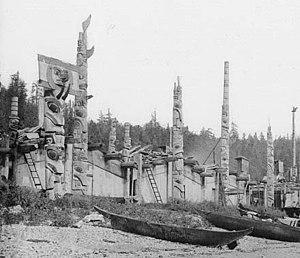
Des mâts totémiques à Skidegate, en Colombie-Britannique (Canada).
Cette page concerne des événements d'actualité qui se sont produits durant l'année 1878 dans la province canadienne de Colombie-Britannique.